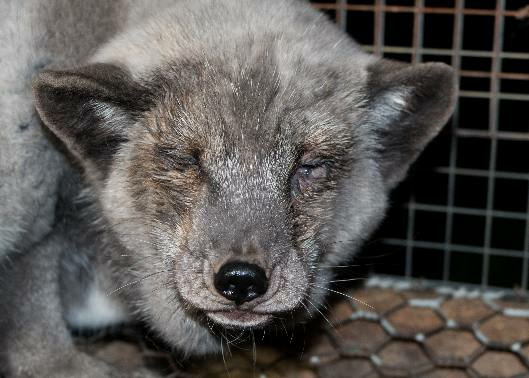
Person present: No